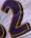
Number: 2